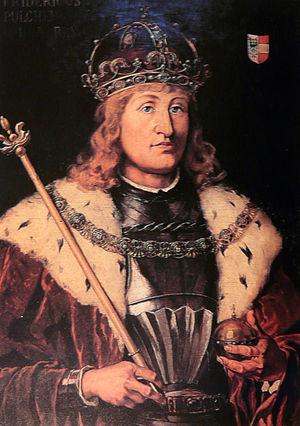
Alberto Canfrancesco della Scala, plus connu comme Cangrande della Scala, premier du nom, est un condottiere et un politicien italien du XIVᵉ siècle, membre de la dynastie scaligère. Avec son frère Alboino, de 1308 à 1311, puis seul après la mort de ce dernier, il poursuit l'œuvre de ses prédécesseurs et porte la richesse et la puissance de Vérone à leur apogée.
Frédéric le Bel de Habsbourg, né en 1289 à Vienne, et mort le 13 janvier 1330 à Gutenstein, est un anti-roi de Germanie, c'est-à-dire prétendant mais non élu, au titre d'empereur romain germanique de 1314 à 1322. Puis, à partir d'un accord conclu en 1325 avec son cousin, l'empereur Louis IV, il devient co-roi de Germanie sous le nom de Frédéric III.
Cette page dresse une liste de personnalités mortes au cours de l'année 1330 :